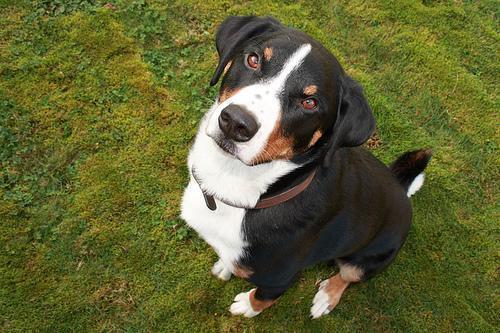
Appenzeller